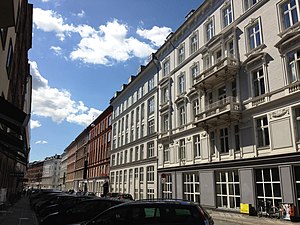
Colbjørnsensgade
Colbjørnsensgade.
Colbjørnsensgade er en gade på Vesterbro i København, der går fra Vesterbrogade i nordvest til Tietgensgade i sydøst. Gaden domineres af hoteller, da den ligger parallelt med Københavns Hovedbanegård.